Handicap principle

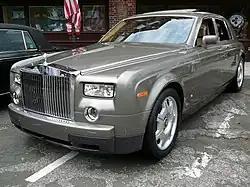
Photo of a Rolls-Royce car

The handicap principle predicts that a sexual ornament, or any other signal such as visibly risky behavior, must be costly if it is to accurately advertise a trait of relevance to an individual with conflicting interests. Typical examples of handicapped signals include bird songs, the peacock's tail, courtship dances, and bowerbird bowers. American scientist Jared Diamond has proposed that certain risky human behaviours, such as bungee jumping, may be expressions of instincts that have evolved through the operation of the handicap principle. Zahavi has invoked the gift-giving potlatch ceremony as a human example of the handicap principle in action: the conspicuous generosity is costly. This interpretation of potlatch can be traced to Thorstein Veblen's use of the ceremony in his book "Theory of the Leisure Class" as an example of "conspicuous consumption".